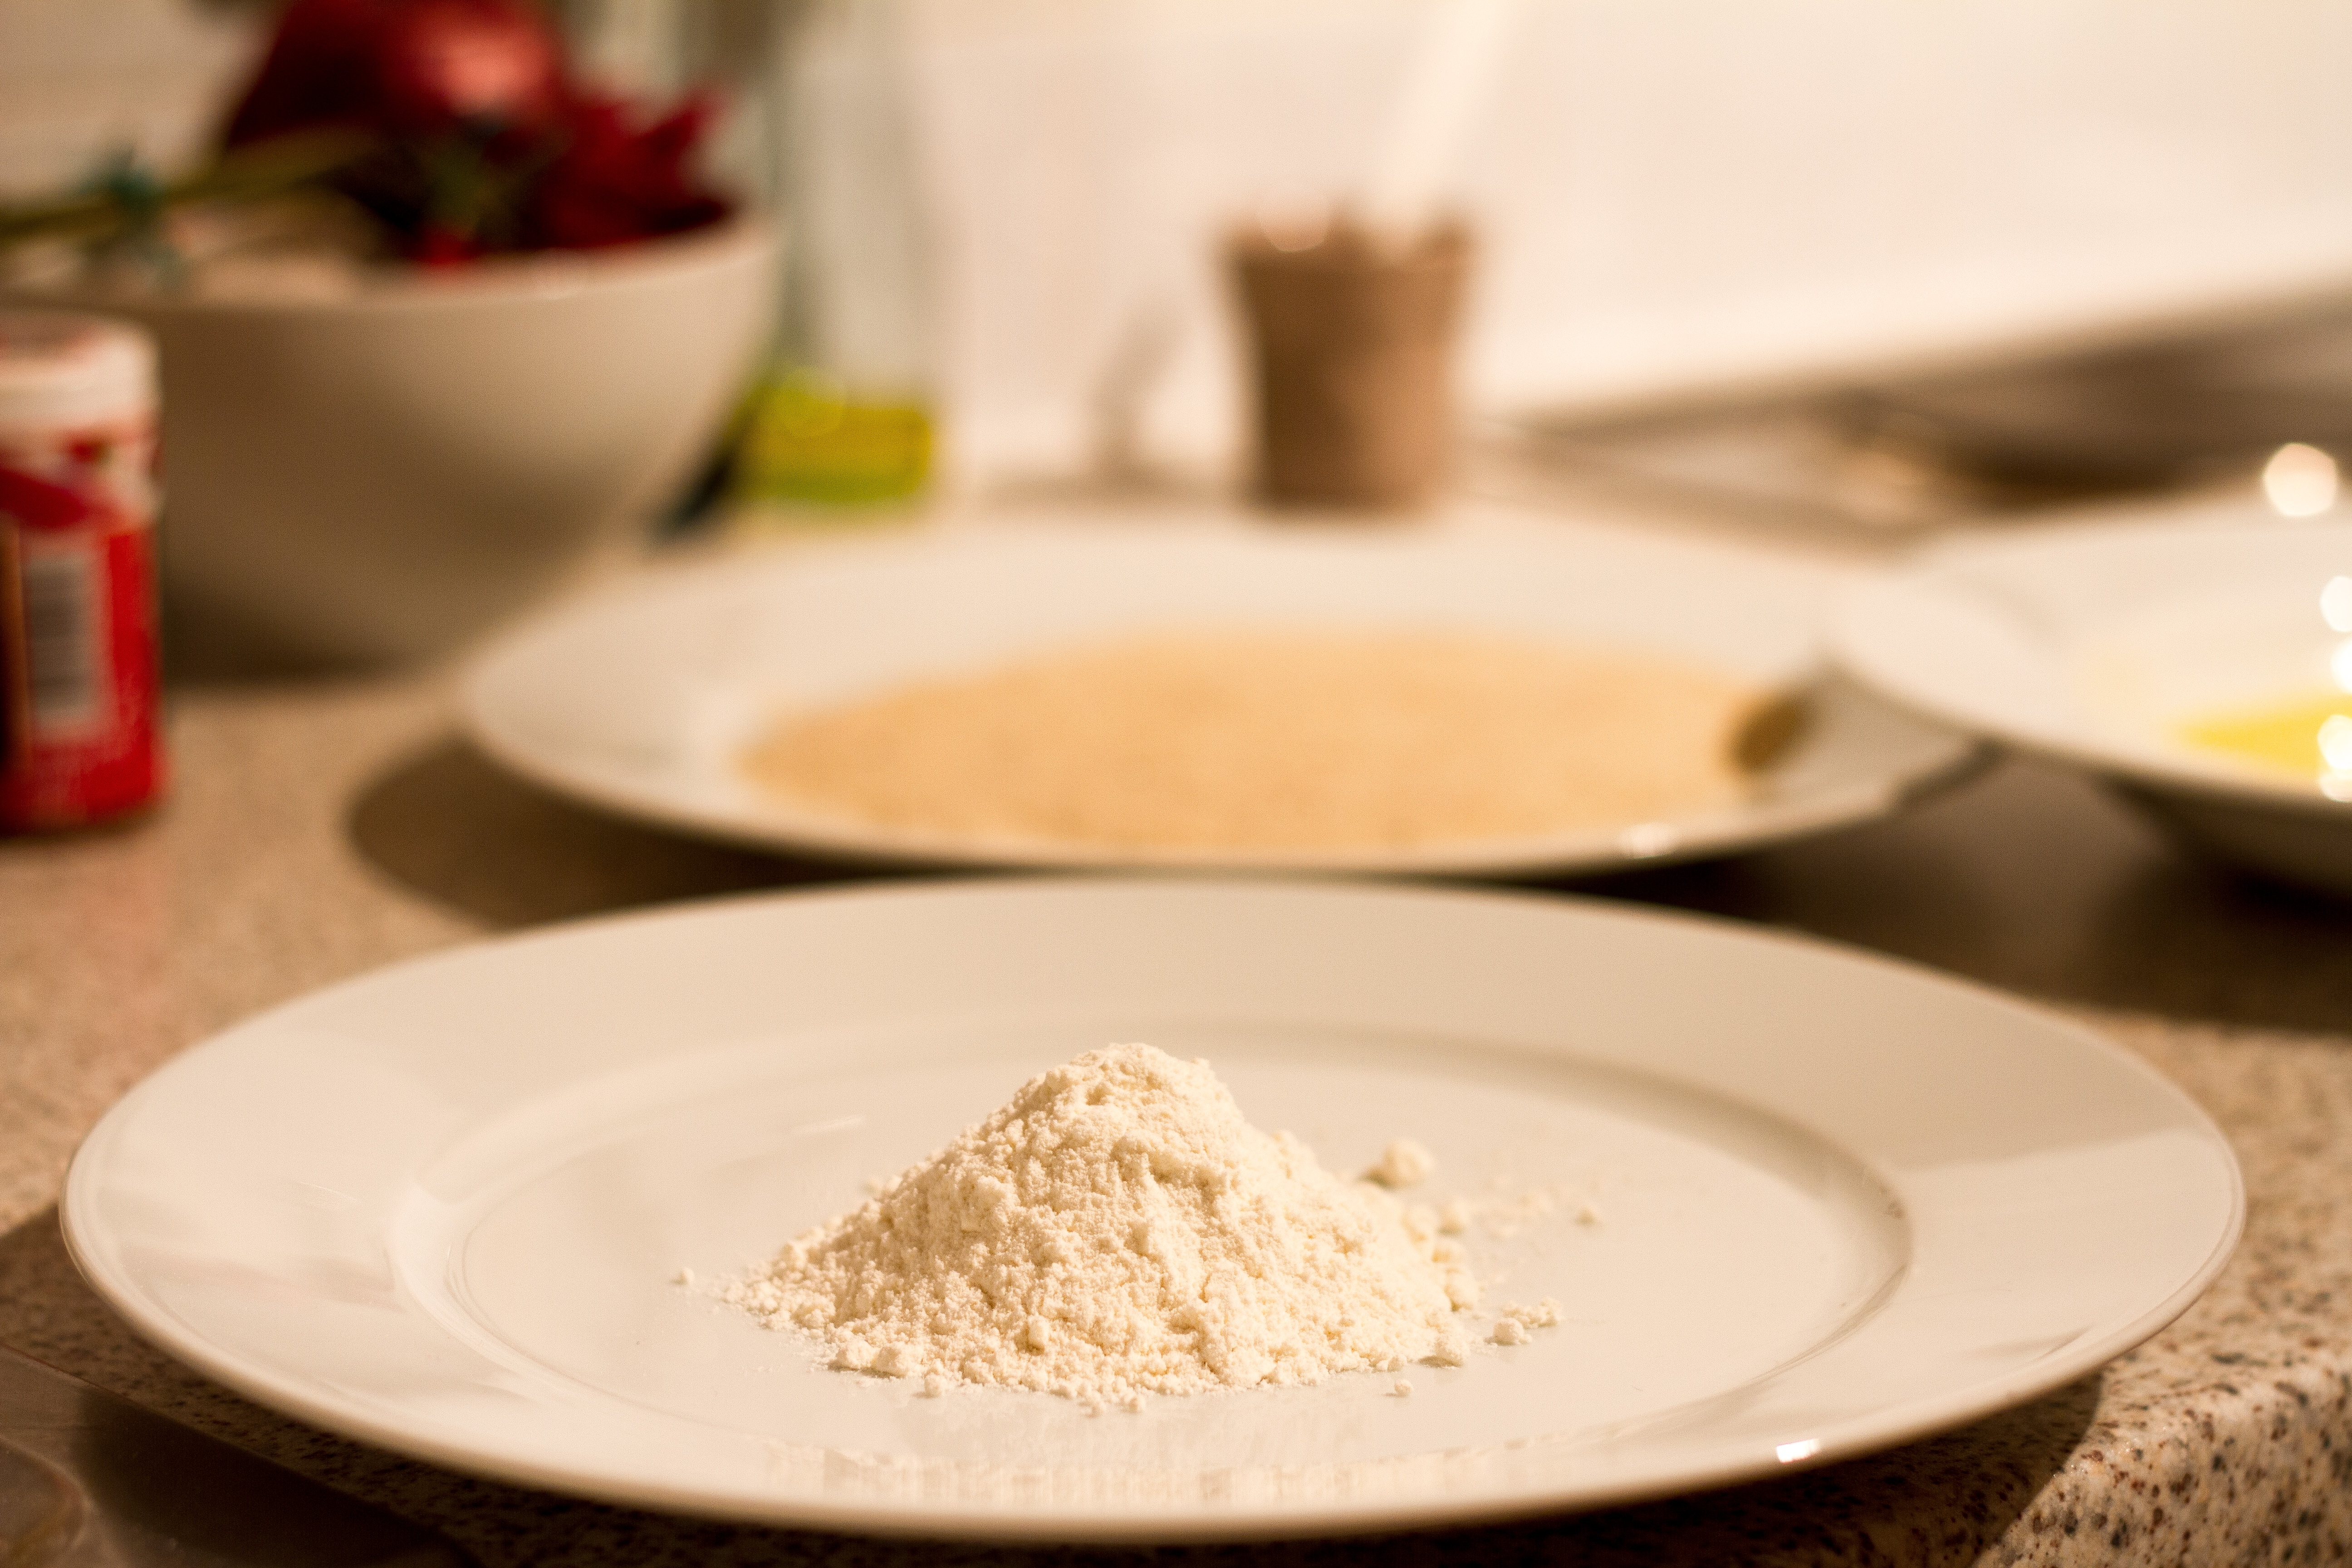
white, dish, meal, food, produce, kitchen, breakfast, baking, eat, cook, nutrition, cereals, edible, flour, carbohydrates, schnitzel, wheat flour